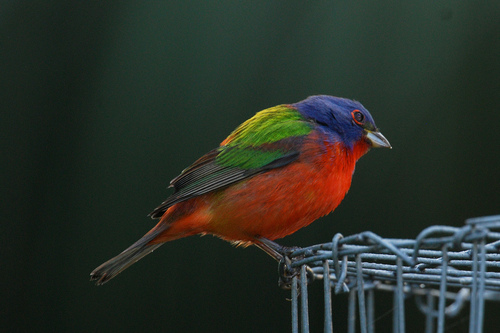
a small bird with a blue head and green wings with orange covering the rest of his body.
a bird with a yellow belly and breast, greenish-yellow wings and back, and a blue head.
this colorful bird has a blue head with red-rimmed eyes, a red breast and yellow-green coverts shading to black.
this colorful bird has a red belly and breast, a blue crest with green wingbars, black secondaries and tail.
this colorful bird has a red belly and breast, blue head with a red eyering, and green wings.
this bird has wings that are green and has a blue head
this bird has wings that are green and black and hasa red belly and blue head
this bird has wings that are green and has a red belly and blue headthe bird is multicolored in shades of blue, green, and orange and has a small beak.
this bird is very vivid in color, and has a sharp stubby beak.
Species: Painted Bunting